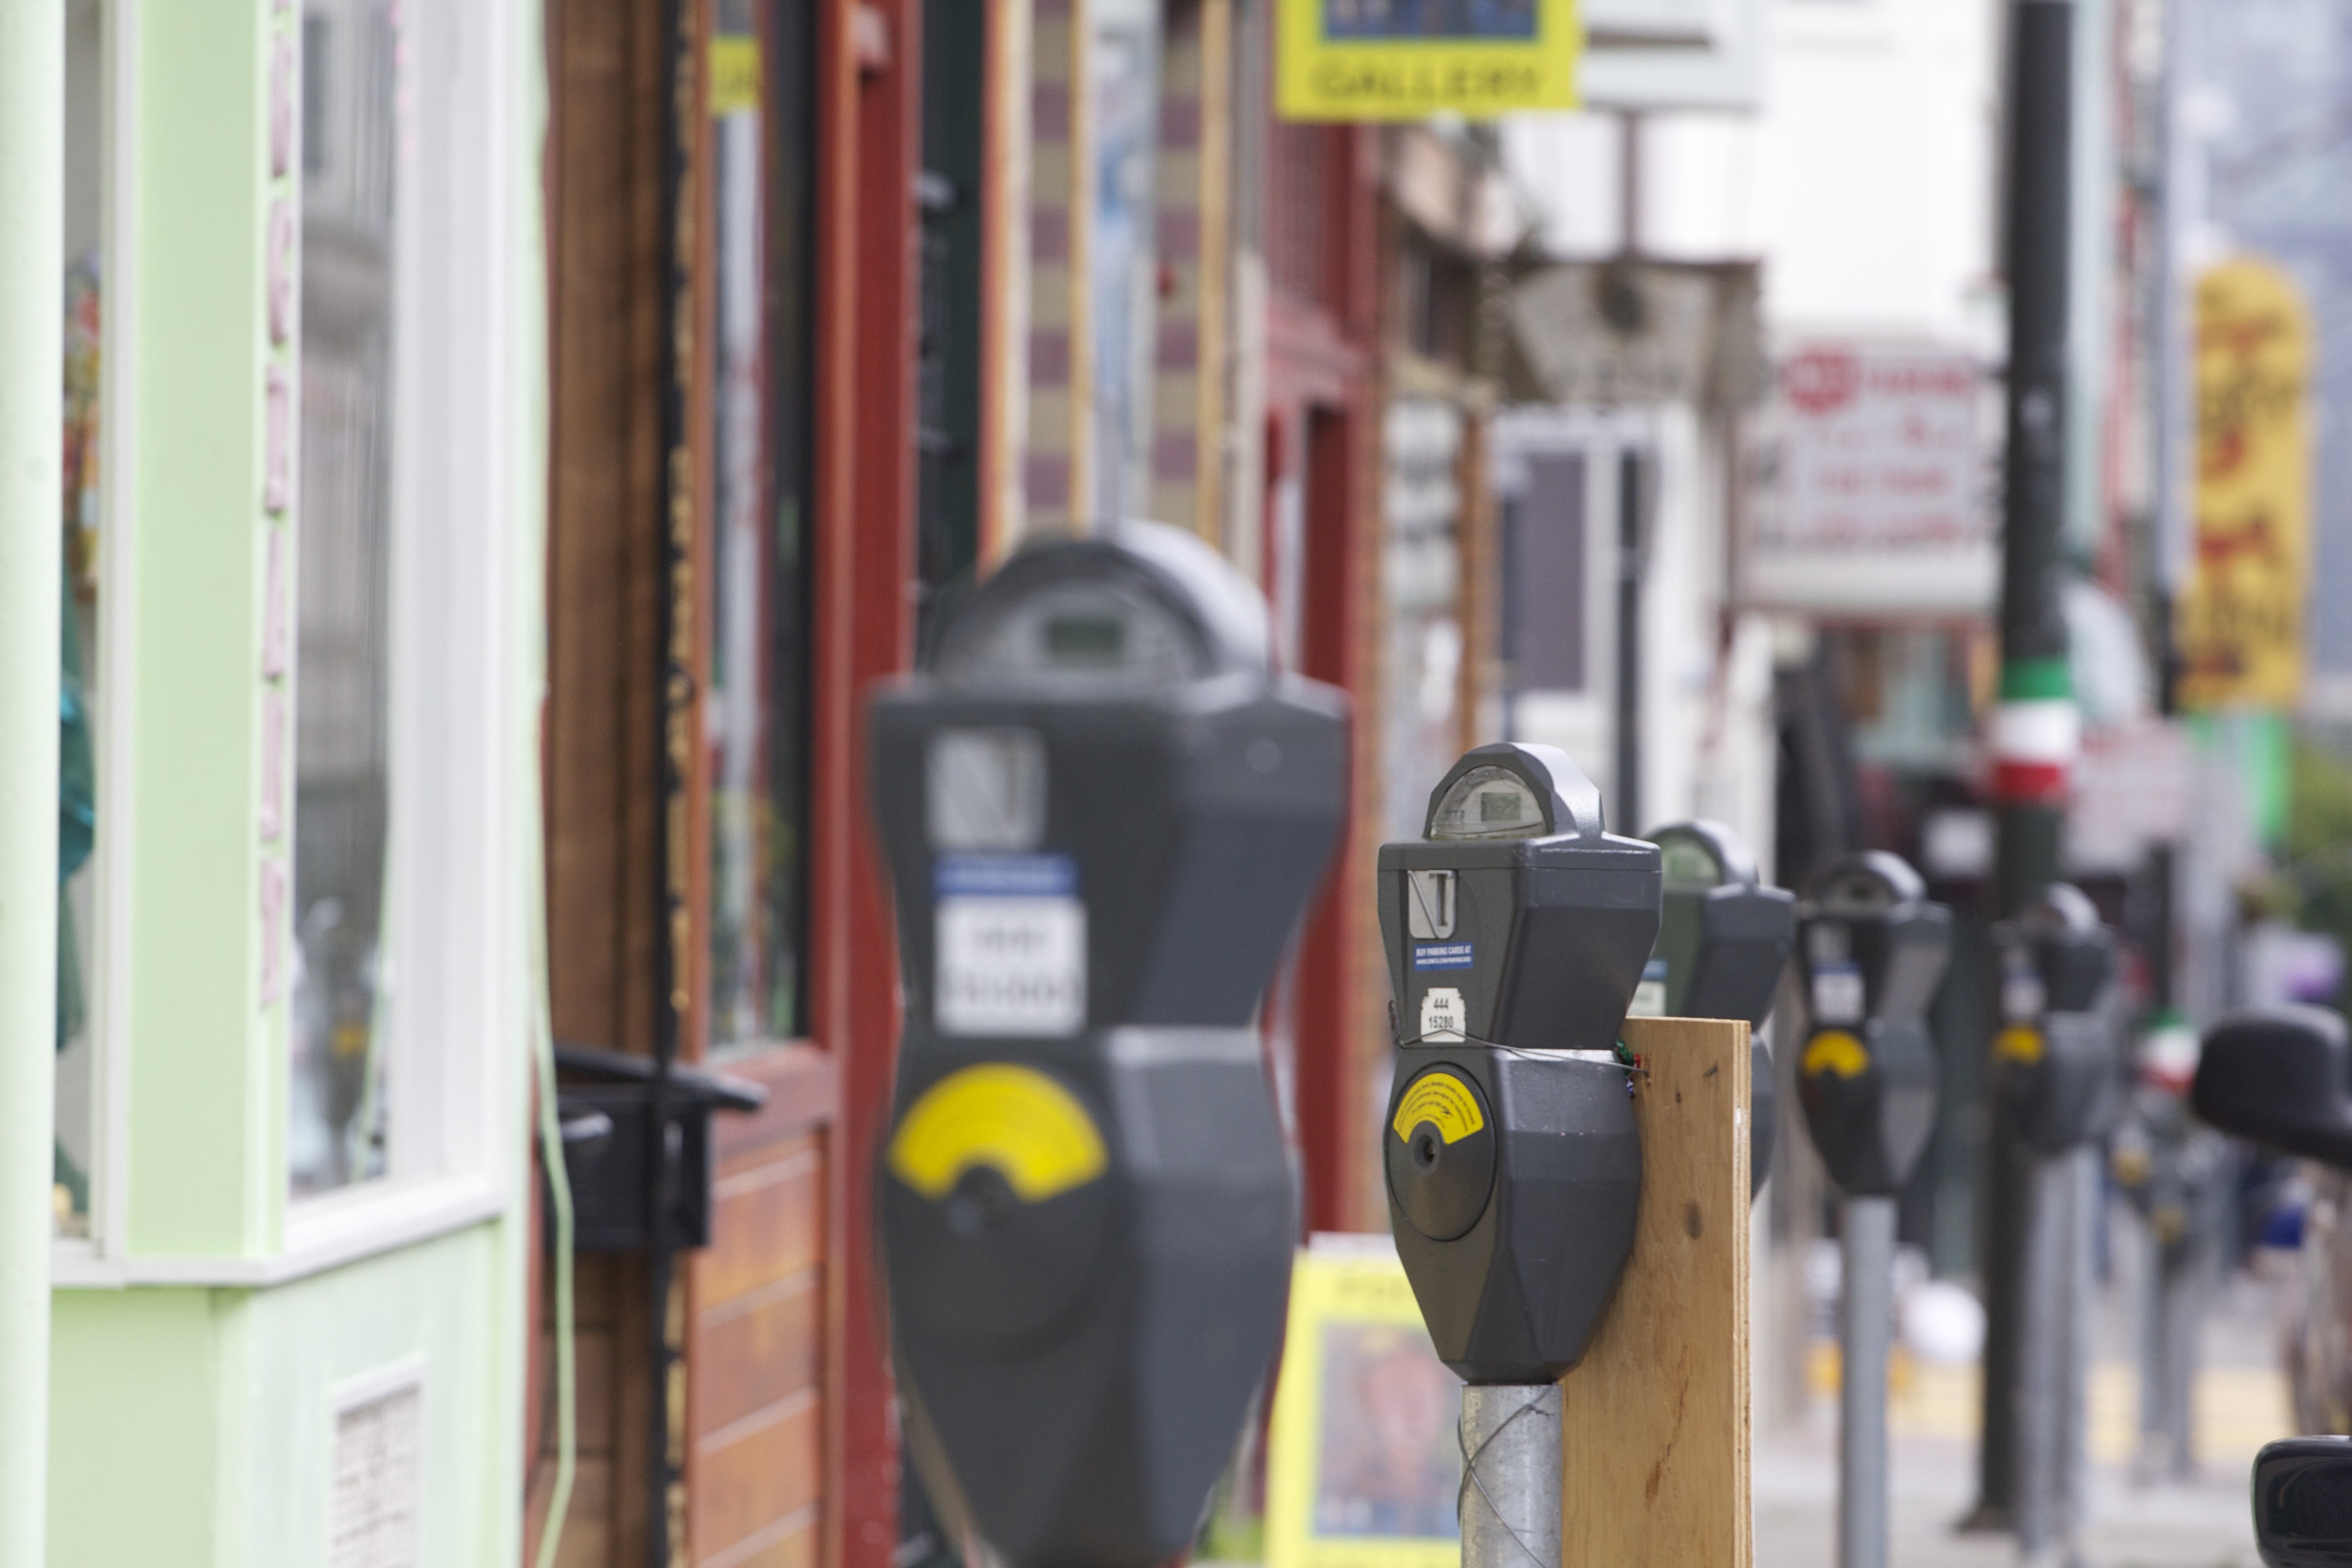
street, city, urban, transport, vehicle, traffic light, public transport, parking meter